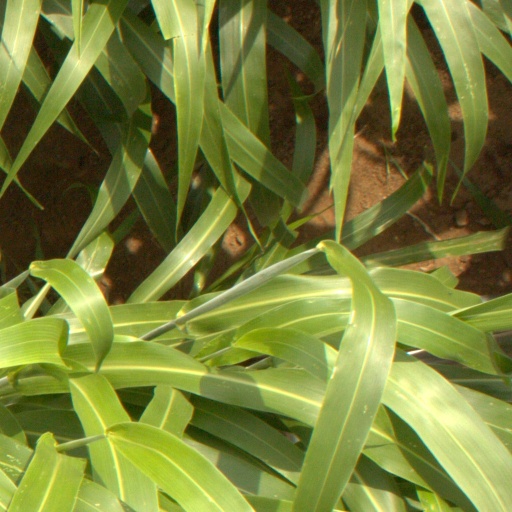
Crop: sorghum